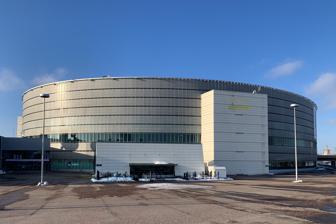
Building: Helsinki Halli
Country: Finland
Year built: 1997
Multiuse indoor arena in Finland Helsinki Halli Helsingin areena, Helsingforsarenan Former names Hartwall Areena (1997–2014) Hartwall Arena (2014–2022) Address Areenankuja 1, Helsinki Location Helsinki , Finland Coordinates 60°12′20.66″N 24°55′44.03″E / 60.2057389°N 24.9288972°E / 60.2057389; 24.9288972 Owner Arena Events Oy (Reima Södervall, Heikki Viitikko) Capacity 14,000 (basketball) 13,349 (ice hockey) 7,500–15,000 (concerts) 3,000–5,000 (amphitheater) Surface Versatile Construction Broke ground 2 April 1996 Opened 19 April 1997 — Planned to be reopened in spring 2025 Renovated 2015 Closed 2 March 2022 Construction cost 300,000,000 mk (69,000,000 in 2018 euros) Architect SCI Architects Project manager Harry Harkimo Main contractors Skanska Tenants Jokerit (1997–2022) Helsinki Halli (formerly Hartwall Arena ) is a large multi-functional indoor arena located in Helsinki , Finland . It was opened in April 1997. The arena is convertible for various events. The total seated capacity during ice hockey games is 13,349 (about 14,000 for basketball, for concerts up to 15,000) and as an amphitheatre , it is significantly reduced to between 3,000 to 5,000. The formerly Russian-owned arena has been unused since March 2022 due to EU sanctions related to the Russian invasion of Ukraine . The main sponsor, Hartwall , also ended its sponsorship and the arena's name was changed. Construction and facilities The initiative for building the arena came from Harry "Hjallis" Harkimo in 1994. It was built to be ready for the Ice Hockey World Championships in 1997, and was delivered by the constructor on 11 April 1997. The building is elliptical, 153 metres long and 123 metres wide. It also has a practice arena 37 metres underground, used by many hockey teams. It is connected to a multi-storey carpark , which has a total capacity of 1,421 vehicles. The arena is situated next to Pasila railway station , which is the second busiest railway station in Finland, 3.5 km north of the Helsinki Central railway station . Other and former names Hartwall Areena in 2013. The national broadcaster Yle calls the arena "Helsingin areena" or "Helsingforsarenan" ("the Helsinki Arena" in Finnish and Swedish). The newspaper Helsingin Sanomat calls it "Helsinki-areena". It was branded as "Hartwall Areena" from its opening until 2014, and as "Hartwall Arena" thereafter until 2 March 2022. The beverage company Hartwall , also based in Helsinki, was its largest sponsor, and thus got the naming rights . Hartwall ended its sponsorship in March 2022, to avoid association with the then-Russian owners of the arena, Roman Rotenberg and Gennady Timchenko , in the wake of the Russian invasion of Ukraine . In September 2024, the Finnish government announced that it would spend €200,000 on drafting a law that would allow the seizure of the arena from Rotenberg and Timchenko. That November, Rotenberg and Timchenko sold their ownership of the arena to Finnish real estate investment company Trevian, with its CEO Reima Södervall along with Heikki Viitikko planning to have the venue reopened by early 2025. Events Entertainment Main article: List of entertainment events held at Helsinki Halli Sports The arena was the home venue of the ice hockey team Jokerit . The arena has also been used for Ice Hockey World Championships , World Figure Skating Championships , NHL Challenge , and World Cup of Hockey . On 2 October 2009, the NHL opened its season in the arena with a matchup between the Chicago Blackhawks and the Florida Panthers, making it the first NHL game to be held in Finland. In May 2011, the arena served as the main venue of the 2012 IIHF World Championship . It hosted all Group A games and quarterfinals, all semifinals and the bronze and gold medal games. Group B games and quarterfinals were hosted in Ericsson Globe , Stockholm . It also co-hosted the 2013 IIHF World Championship with Ericsson Globe, but in 2013 all games after quarterfinals were played in Stockholm. The arena was one of the host venues of the 2016 World Junior Ice Hockey Championships . Its assignment included hosting the gold-medal game, in which Kasperi Kapanen scored an Overtime goal to win Gold for Finland on home ice. One of the group stages of EuroBasket 2017 , was also played at the arena. The arena hosted two 2018–19 regular season NHL games between the Winnipeg Jets and Florida Panthers on Thursday, 1 November 2018 and Friday, 2 November 2018 as part of the 2018 NHL Global Series. Jokerit vs Rauman Lukko in 2007 Jokerit vs Dinamo Riga in 2018 2012 IIHF World Championship Final EuroBasket 2017 , Finland vs Iceland See also List of indoor arenas in Finland List of indoor arenas in Nordic countries List of European ice hockey arenas References